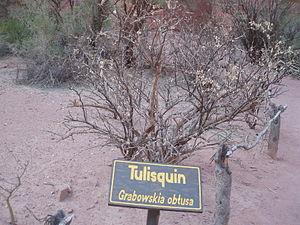
Grabowskia est un genre de plantes de la famille des Solanaceae.